Clint Coulter

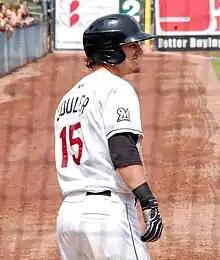
Coulter with the Wisconsin Timber Rattlers

Clinton T. Coulter (born July 30, 1993) is an American professional baseball outfielder who is a free agent. He was drafted 27th overall by the Milwaukee Brewers in the 2012 Major League Baseball draft.